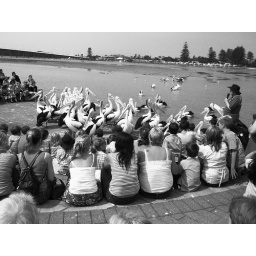
Tuggerah Lakes in black and white